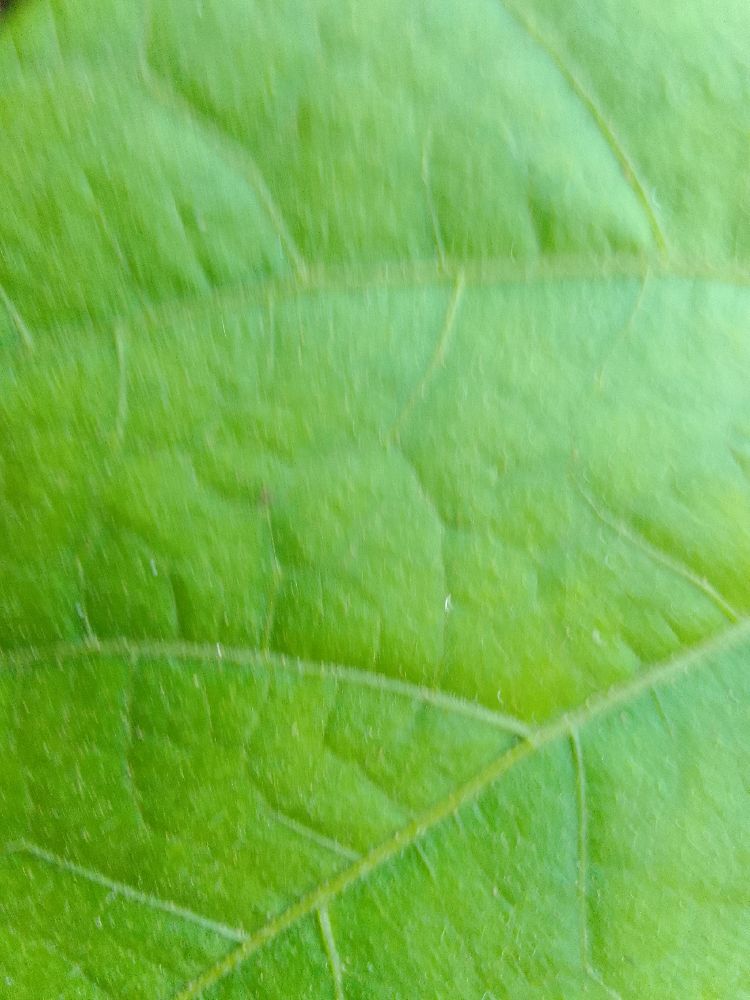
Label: healthy